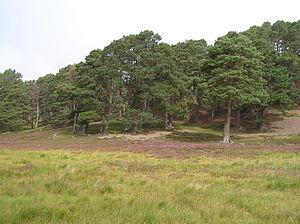
La faune de l'Écosse est typique de l'écozone paléarctique, bien que plusieurs des grands mammifères du pays aient disparu en raison de la chasse intensive dont ils ont été l'objet par le passé, quand d'autres espèces ont été introduites par le biais de l'activité humaine. Les divers environnements tempérés de l'Écosse abritent 62 espèces de mammifères sauvages, dont une importante population de chats sauvages d'Europe, de nombreux phoques gris et communs et la colonie la plus septentrionale du monde de grands dauphins.